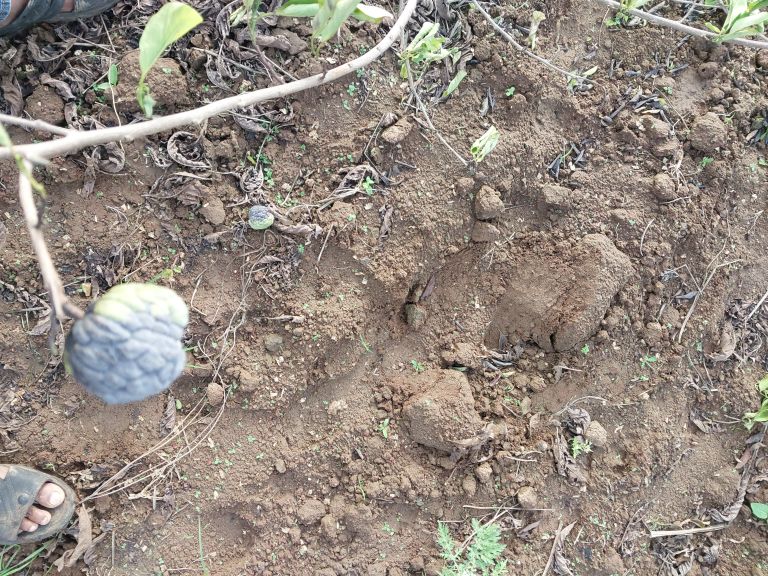
Disease label: Blank Canker